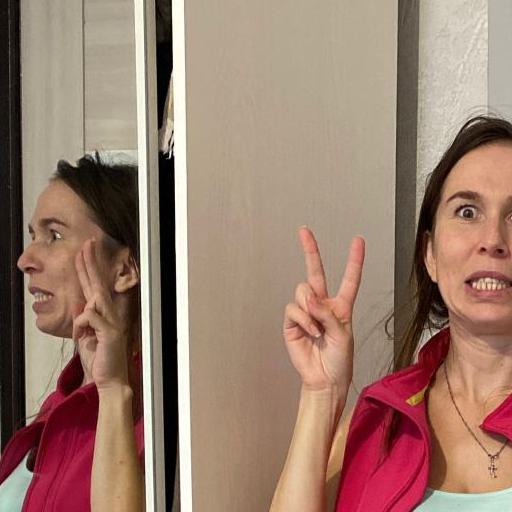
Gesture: peace